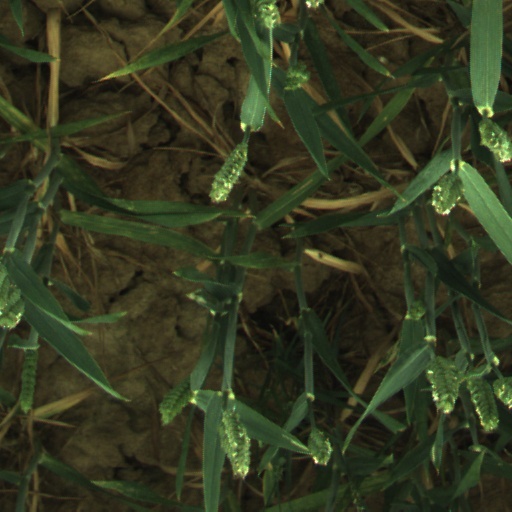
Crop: wheat